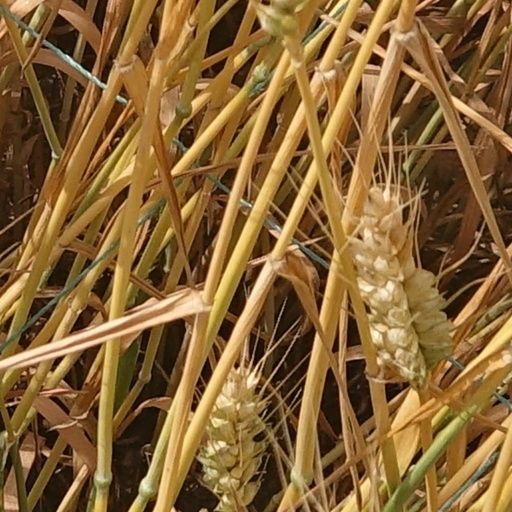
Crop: wheat